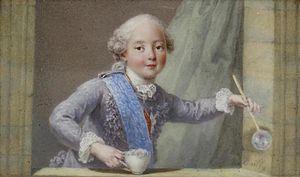
Marie Leszczynska, ou Marie Leczinska Stanislas Leszczynski, reine de France par son mariage avec Louis XV en 1725. Par son fils le dauphin Louis, qui épousa Marie-Josèphe de Saxe, elle est la grand-mère des trois derniers rois de France, Louis XVI, Louis XVIII et Charles X.
Philippe de France, duc d'Anjou est un prince français et deuxième fils du roi Louis XV de France et Marie Leszczyńska.